Frank Oliver (politician)

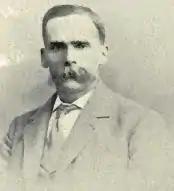
Frank Oliver in 1898

Oliver studied journalism in Toronto. In 1880, he moved west and founded the "Edmonton Bulletin" with his wife, Harriet Dunlop (1863–1943). When the inaugural issue was printed on December 6, 1880, it became the first newspaper in what is now Alberta, and he owned it until 1923. Oliver was active in what one historian called the "Edmonton Settlers' Rights Movement" of 1880s. Prior to the official Dominion Land Survey, Oliver and others engaged in direct action to preserve land ownership rights of Edmonton old-timers, against encroachment by later-arriving settlers, whom they termed "squatters". Oliver, later-mayor Matt McCauley, Metis Laurent Garneau, and several others faced criminal charges and a subsequent civil suit after a "squatter"'s shack was pushed into the river valley.